Skrova

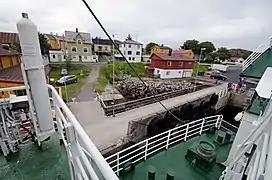

The fishing village of Skrova lies on the northern part of the island group. It exists mostly on the island of "Heimskrova", but also includes parts of five other islands, including the northwestern edge of the large islands of Skrova. The village is connected to the town of Svolvær (also in Vågan Municipality) and the village of Skutvika (in Hamarøy Municipality on the mainland) by regularly scheduled ferry routes. The village has a population (2017) of 182, with nearly all the residents living in the village and the rest of the island group being virtually uninhabited.